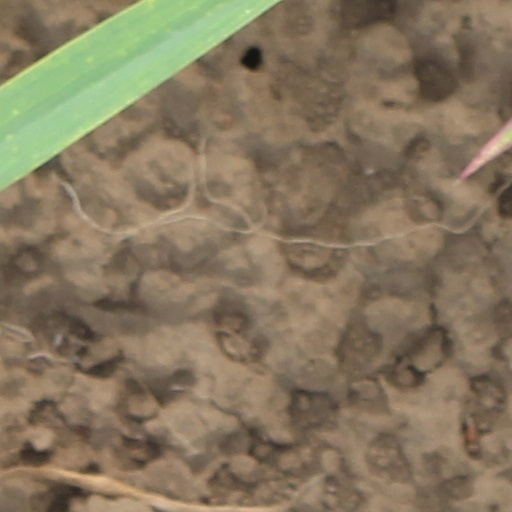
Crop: wheat